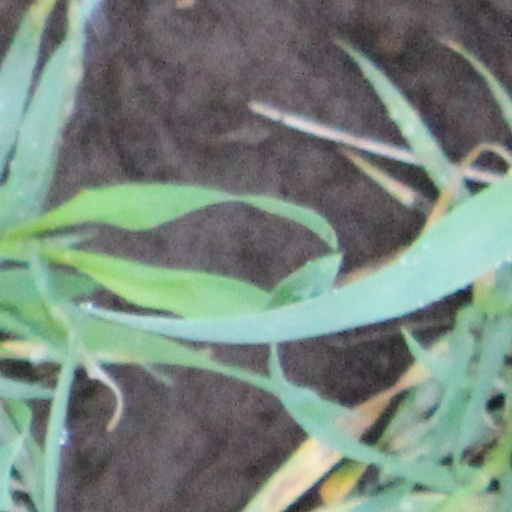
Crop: wheat